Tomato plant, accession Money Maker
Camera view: horizontal (90 deg, fisheye); turntable rotation: 60 degrees
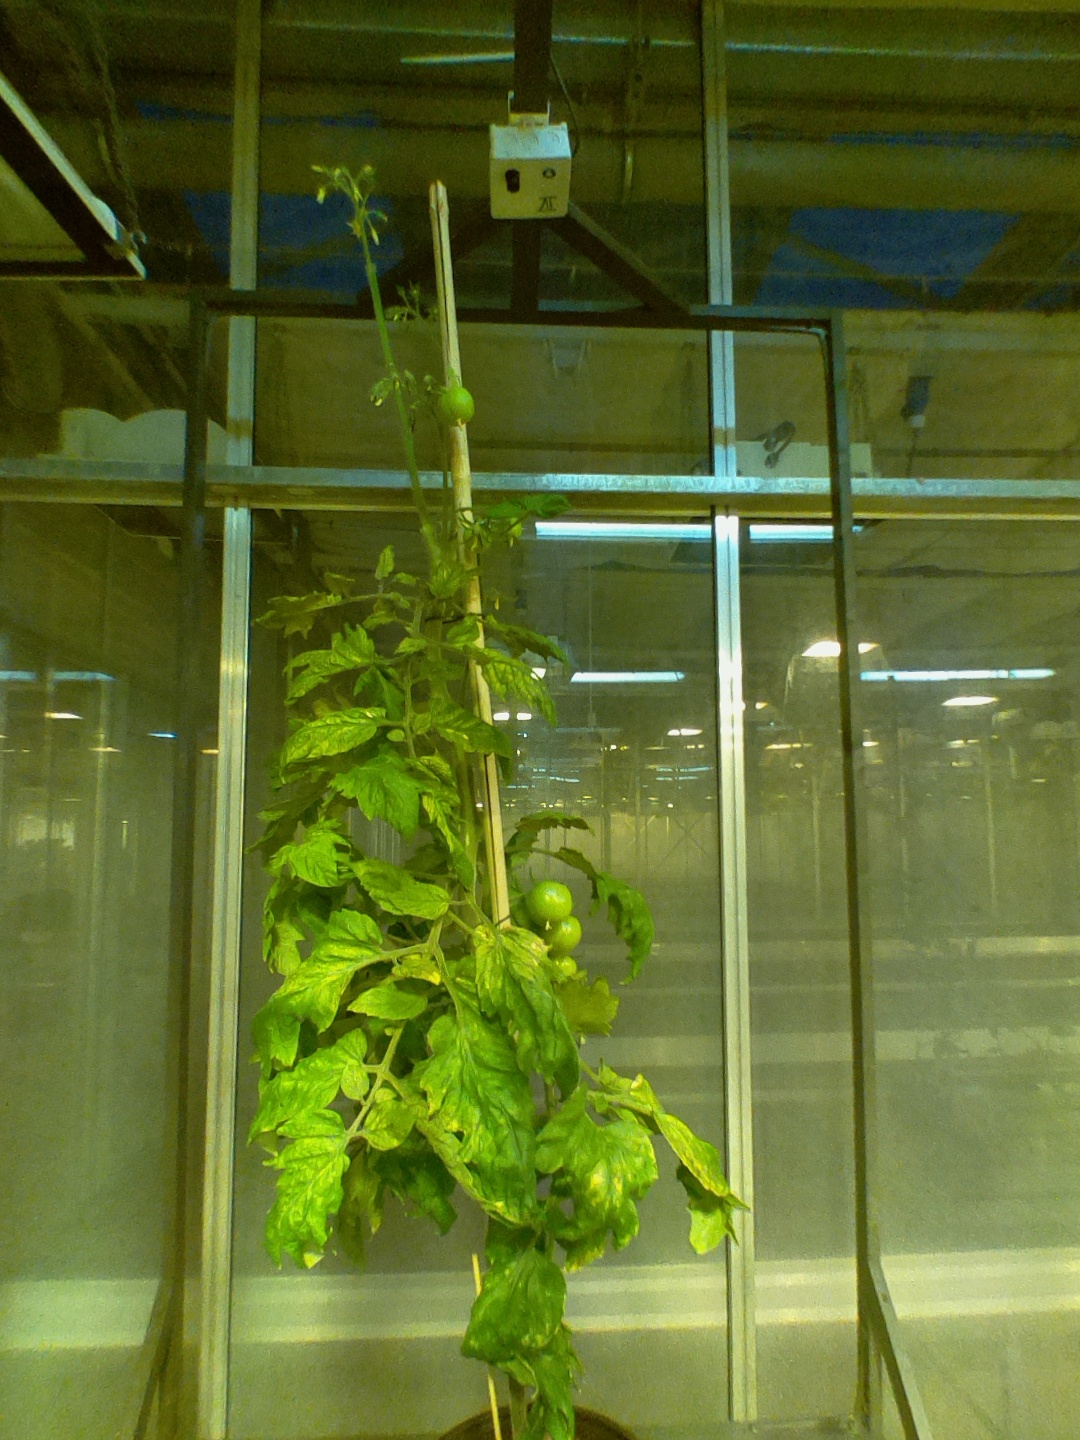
BBCH growth stage 78: 80% -90% of final fruit size